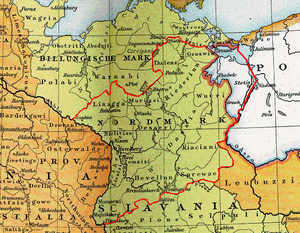
La marche de Brandebourg ou margraviat de Brandebourg est un ancien État du Saint-Empire romain germanique. Fondé le 11 juin 1157, il joue un rôle majeur dans l'histoire de l'Allemagne. La Bulle d'or de 1356 confirme le margrave au statut de prince-électeur, lui permettant ainsi d'élire le roi. De par ce fait, le margraviat devient plus connu sous le nom d'électorat de Brandebourg. Le margraviat englobe la Vieille-Marche, la marche de la Prignitz, la Moyenne-Marche et la marche de l'Ucker.
La marche du Nord est un margraviat éphémère du Saint-Empire romain s'étendant entre les rivières Elbe et Oder. Elle est créée en 965, à la suite de la division de la vaste marca Geronis en plusieurs parties. En 983, une révolte slave a fait perdre le contrôle de cette région aux Allemands jusqu’à la recréation de la marche de Brandebourg par le margrave Albert l’Ours au XIIᵉ siècle.